2010 Lucas Oil Slick Mist 200

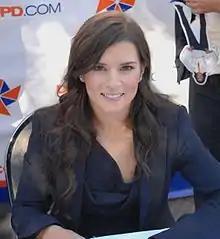
Danica Patrick made her stock car debut after driving an ARCA car during 2009 testing.

Nearly two months before the race, ARCA would have a three-day testing session, which lasted from Friday, December 18, 2009, through Sunday, December 20. The sessions would mainly last for a few hours. The first session was held on Friday, but would only last for 35 minutes, due to inclement weather. Despite only running four laps at full speed, Danica Patrick would drive a stock car for the first time in her career. She would rank 12th overall in the session. Another notable driver that made laps during the session was Narain Karthikeyan, who was the first Indian driver to compete in Formula 1. Karthikeyan placed 17th overall. At the end of the session, Mikey Kile, driving for Venturini Motorsports, set the fastest time, with a lap of 49.804, and an average speed of . Kile was followed by his teammates, Steve Arpin and Alli Owens, who were 2nd and 3rd quickest. 20-year-old Brandon McReynolds, the son of veteran NASCAR crew chief, Larry McReynolds, recorded the 4th position. Joey Coulter, driving for his family team, rounded out the top five. The rest of the top ten consisted of Bryan Silas, Nick Igdalsky, Lance Fenton, Grant Enfinger, and Matt Lofton.